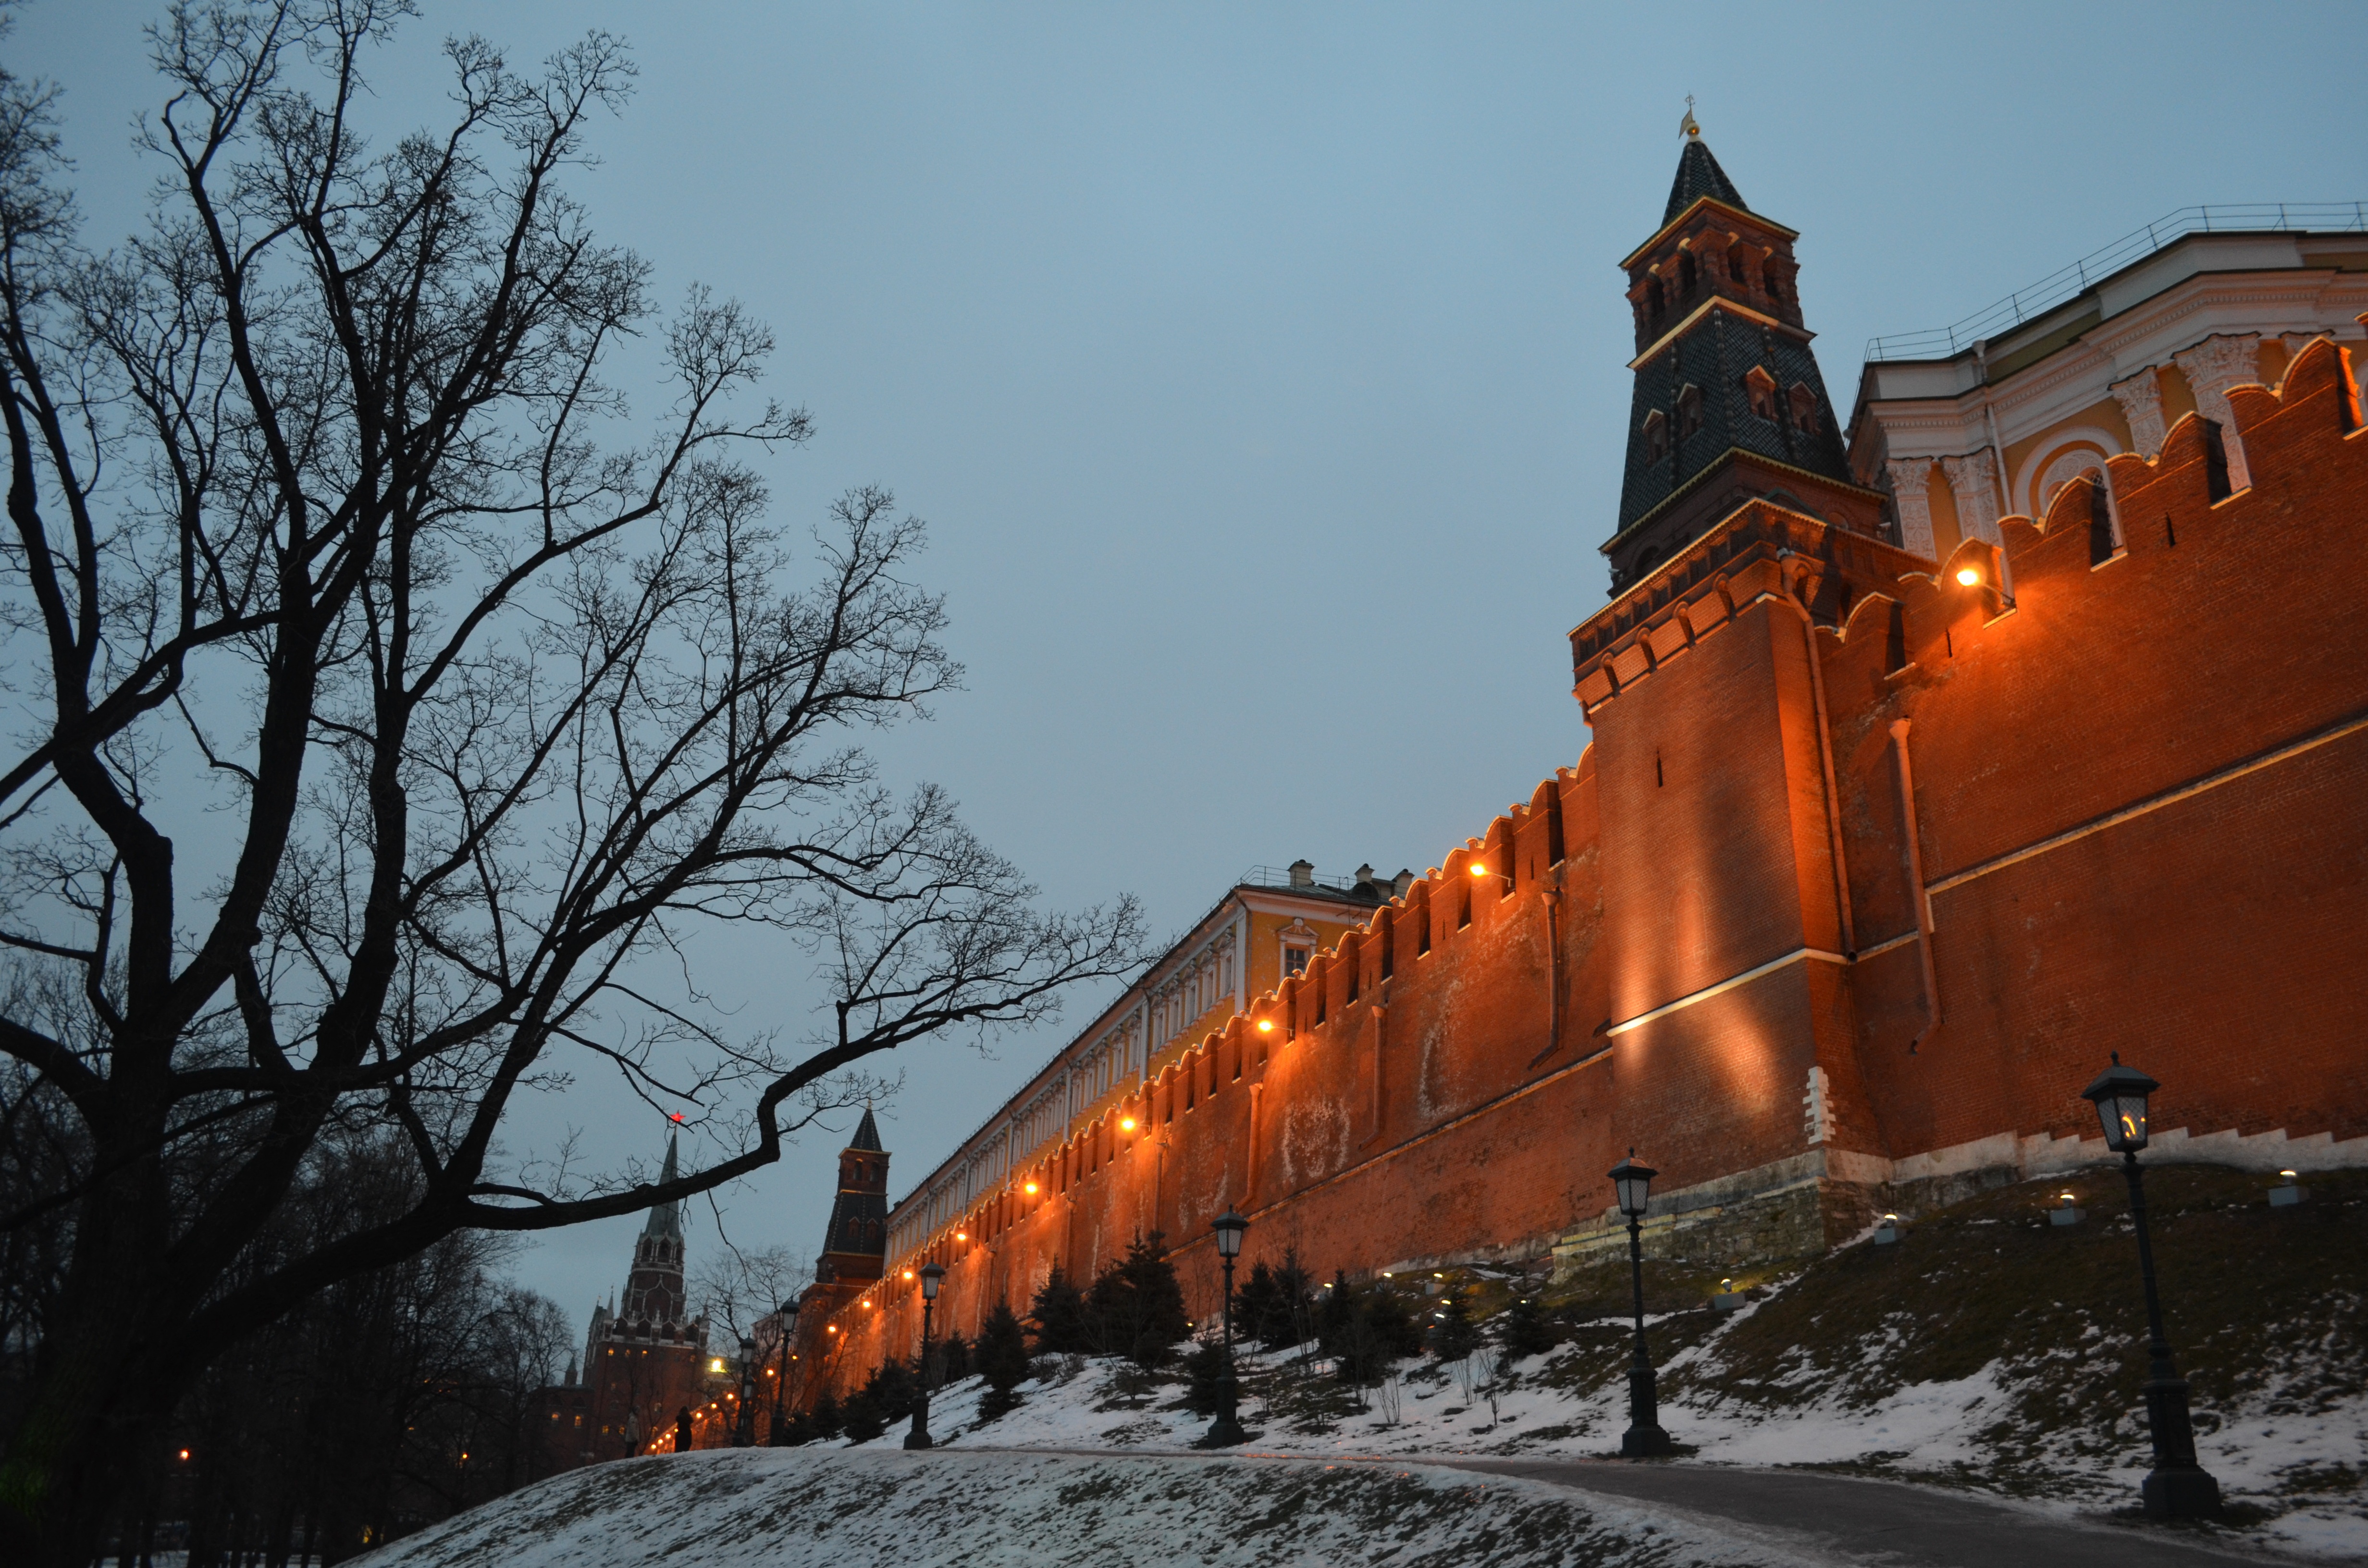
snow, winter, night, morning, wall, dusk, evening, weather, landmark, cathedral, tourism, season, gothic, catholic, medieval, culture, moscow, orthodox, famous, russia, kremlin